Jens Janse

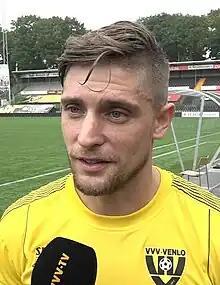
Janse in 2017

Jens Christiaan Hubert Peter Willen Janse (born 1 July 1986) is a Dutch footballer who plays as a right-back for Terni Est in the Italian Promozione. He formerly played for Willem II (where he started his professional football career), NAC Breda, Córdoba CF, Dinamo Tbilisi, Ternana and VVV-Venlo.